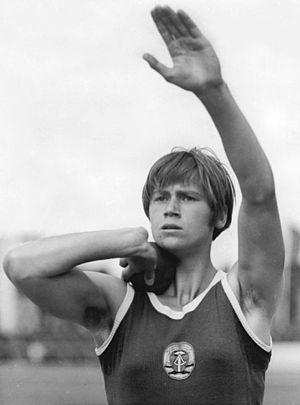
Burglinde Pollak est une athlète allemande spécialiste des épreuves combinées